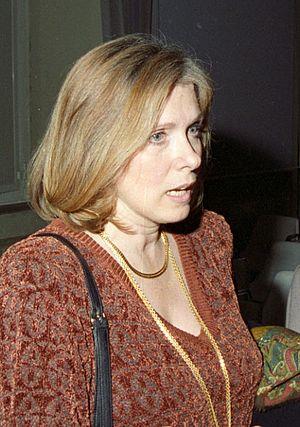
Angiola Baggi, née le 30 novembre 1946 à Monselice dans la province de Padoue en Italie, est une actrice et doubleuse de voix italienne.